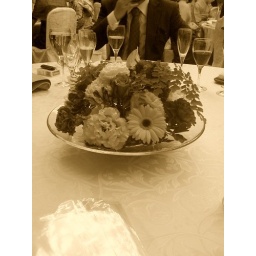
flower on a wedding table effected by Cool fx